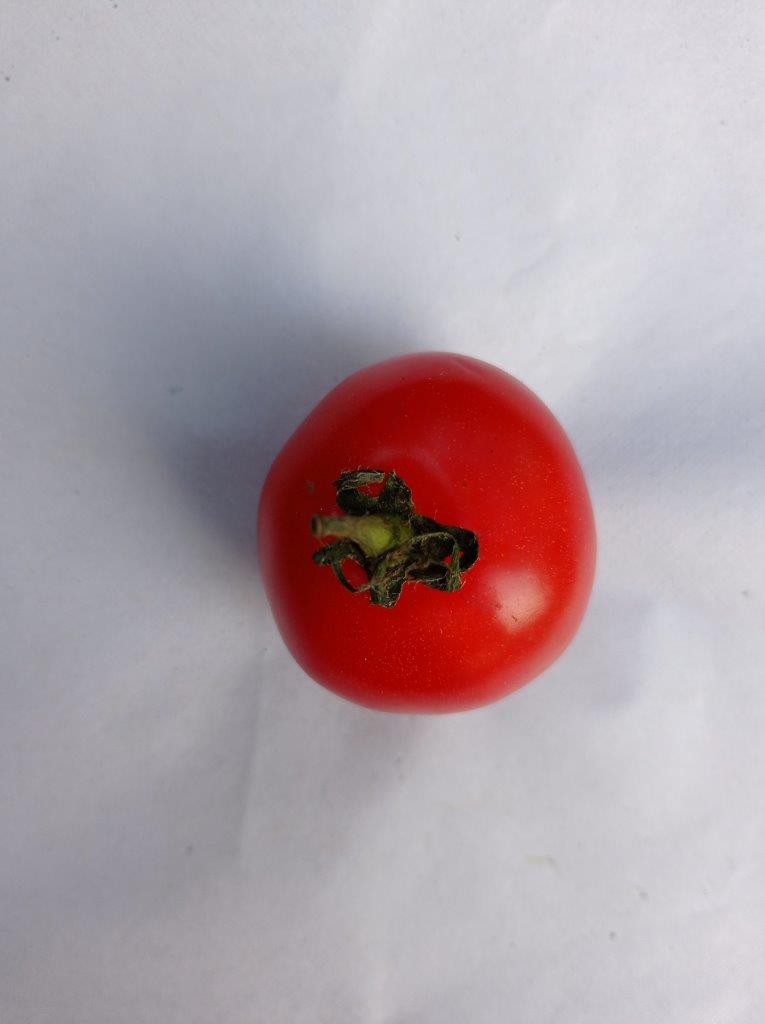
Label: Fresh